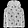
Label: Coat